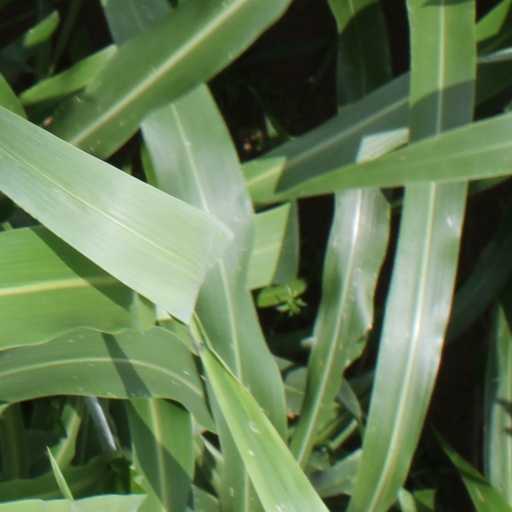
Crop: sorghum